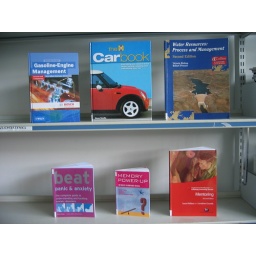
Move your mouse over each book cover and click on the link to search the library catalogue.